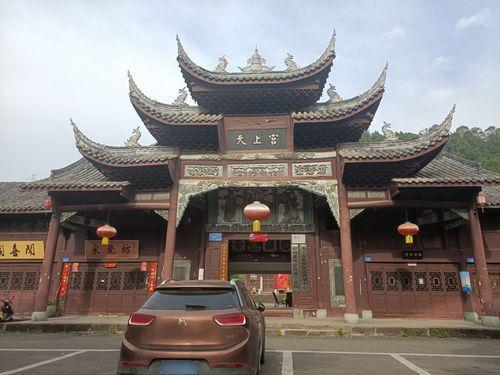
地标名称：天上宫
所在城市：遂宁市·船山区